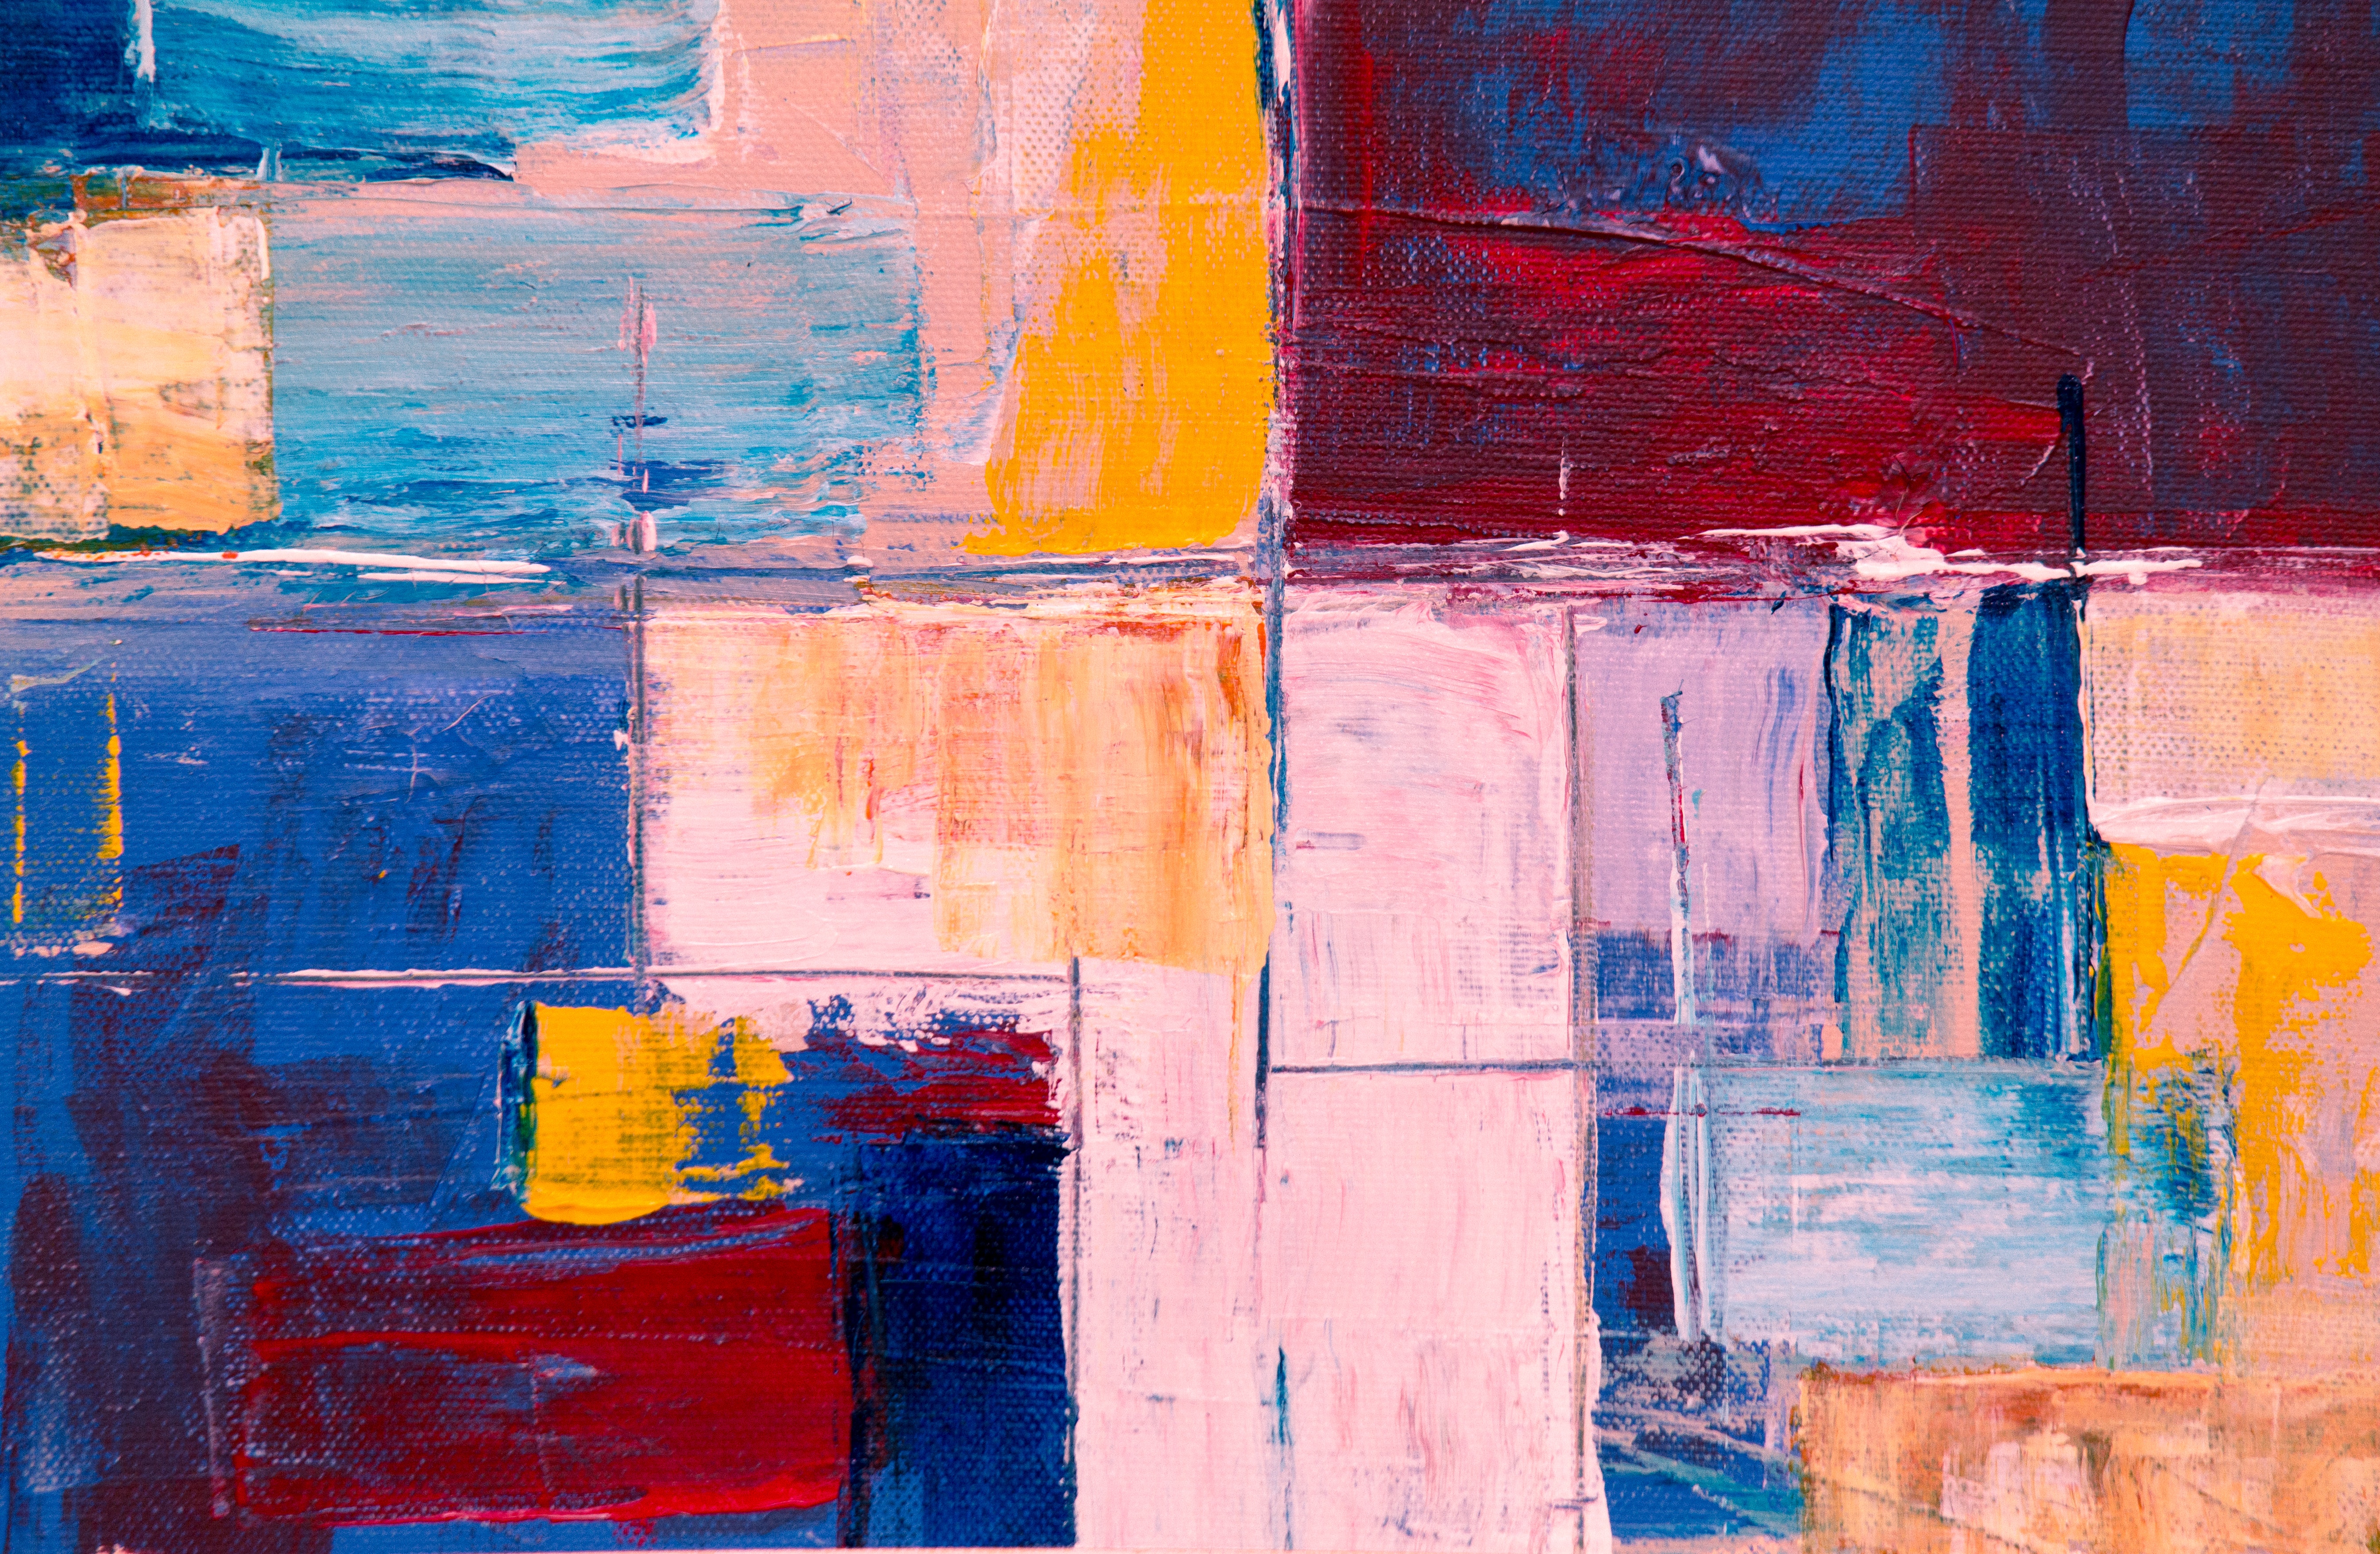
blue, painting, modern art, red, orange, acrylic paint, art, yellow, line, visual arts, sky, paint, Tints and shades, artwork, watercolor paint, rectangle, still life, Colorfulness